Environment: real
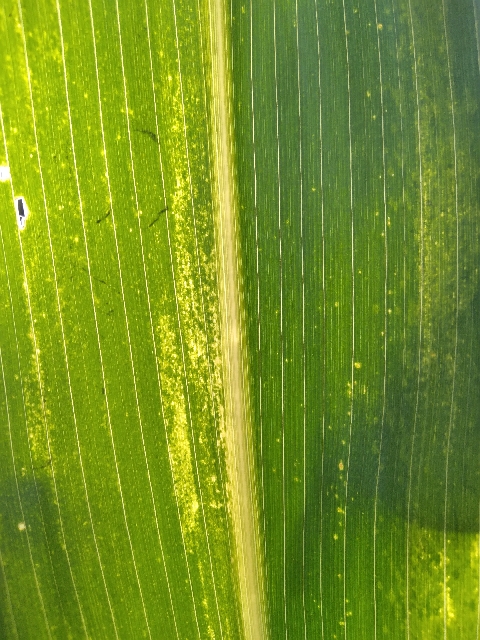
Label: lethal_necrosis